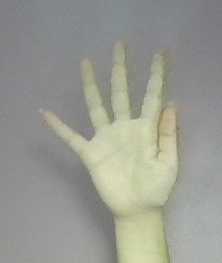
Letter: sheen